Pison peletieri

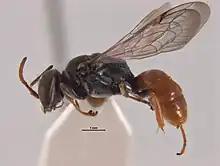
Lateral view of a female wasp

The species has a black head and mesosoma, while the metasoma, tibiae and leg tarsi are a red-brown colour.